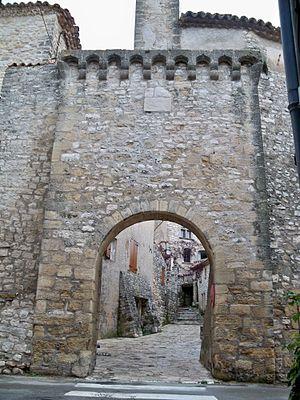
""Grand Portail"" Ancienne porte de la ville de Vachères (04)"
Vachères est une commune française, située dans le département des Alpes-de-Haute-Provence en région Provence-Alpes-Côte d'Azur.